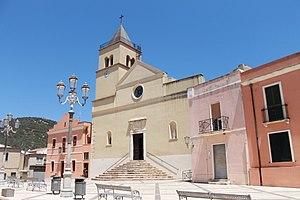
Teulada est une commune italienne d'environ 3 600 habitants, située dans la province du Sud-Sardaigne.